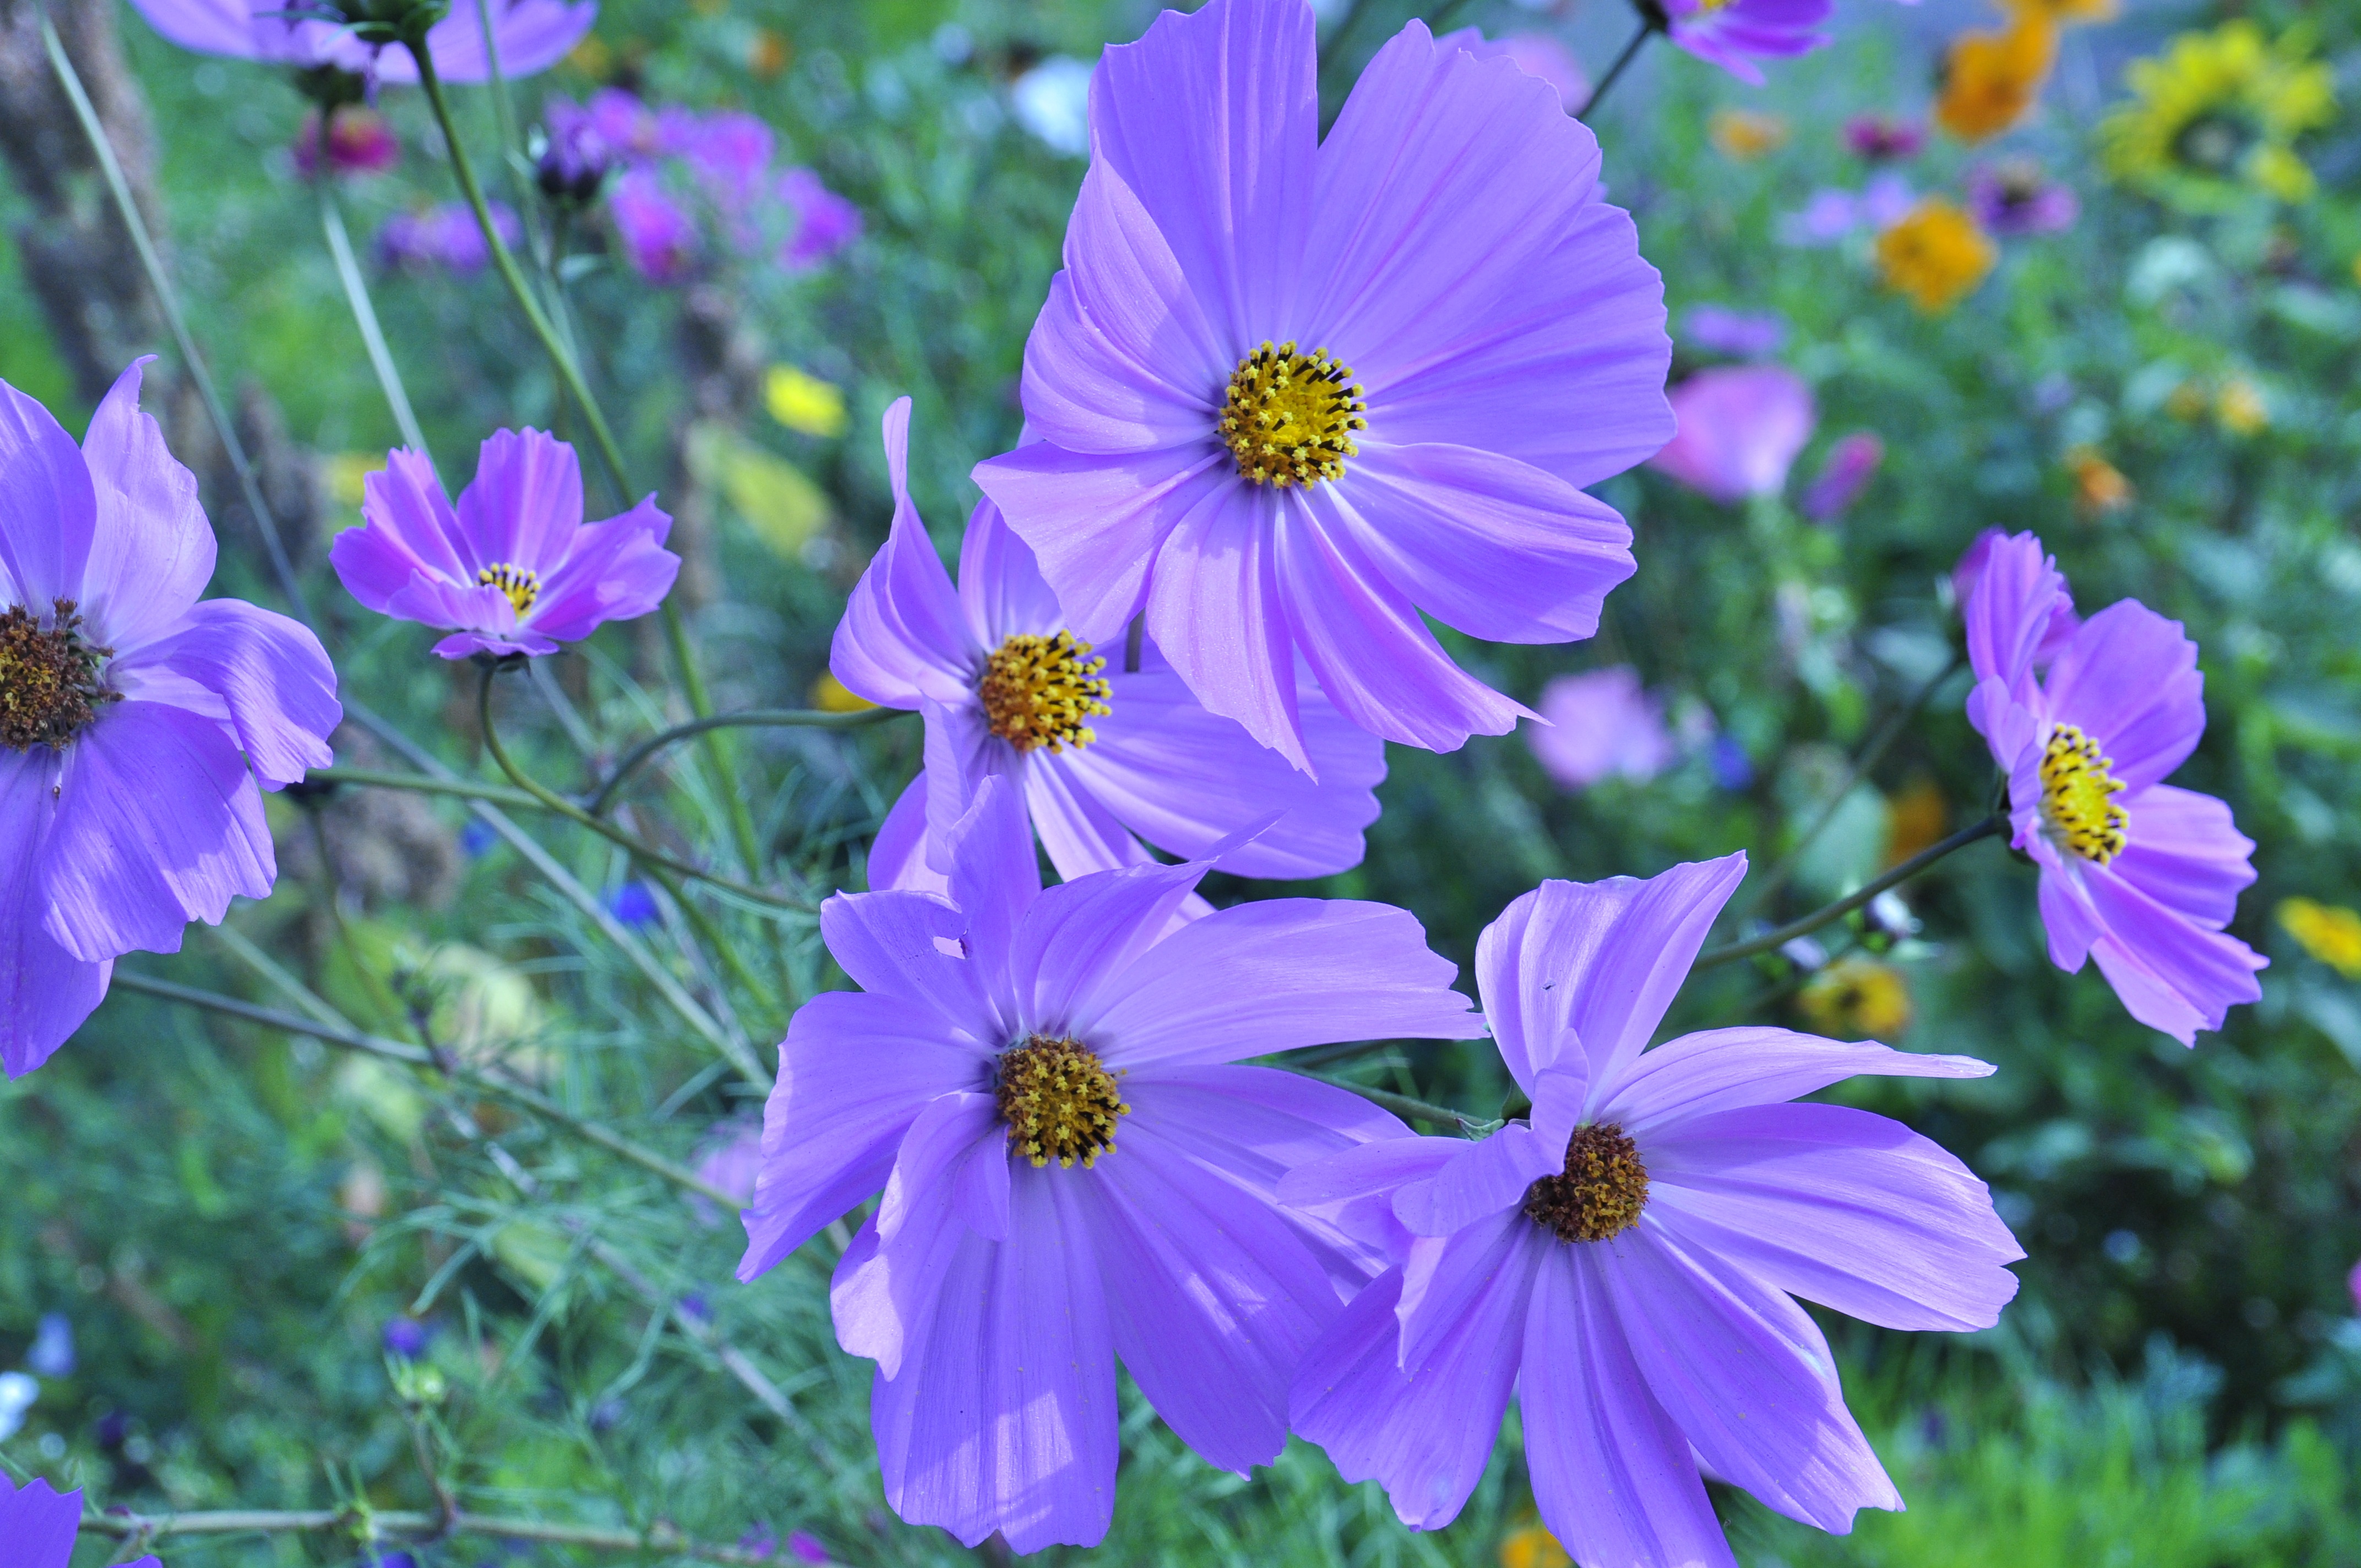
plant, field, meadow, cosmos, flower, purple, petal, produce, flora, wildflower, flowers, anemone, filigree, macro photography, flowering plant, daisy family, annual plant, land plant, garden cosmos